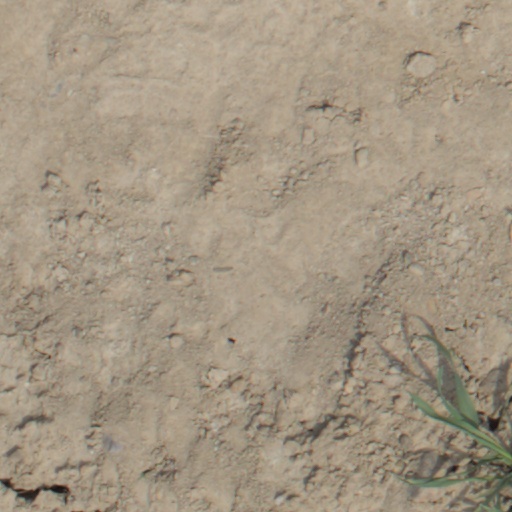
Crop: wheat